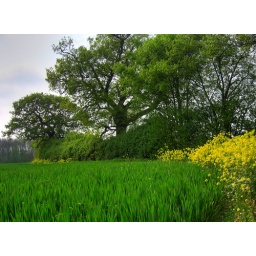
(HDR) The creation is a monument of God's power and a looking glass in which we may see His wisdom.